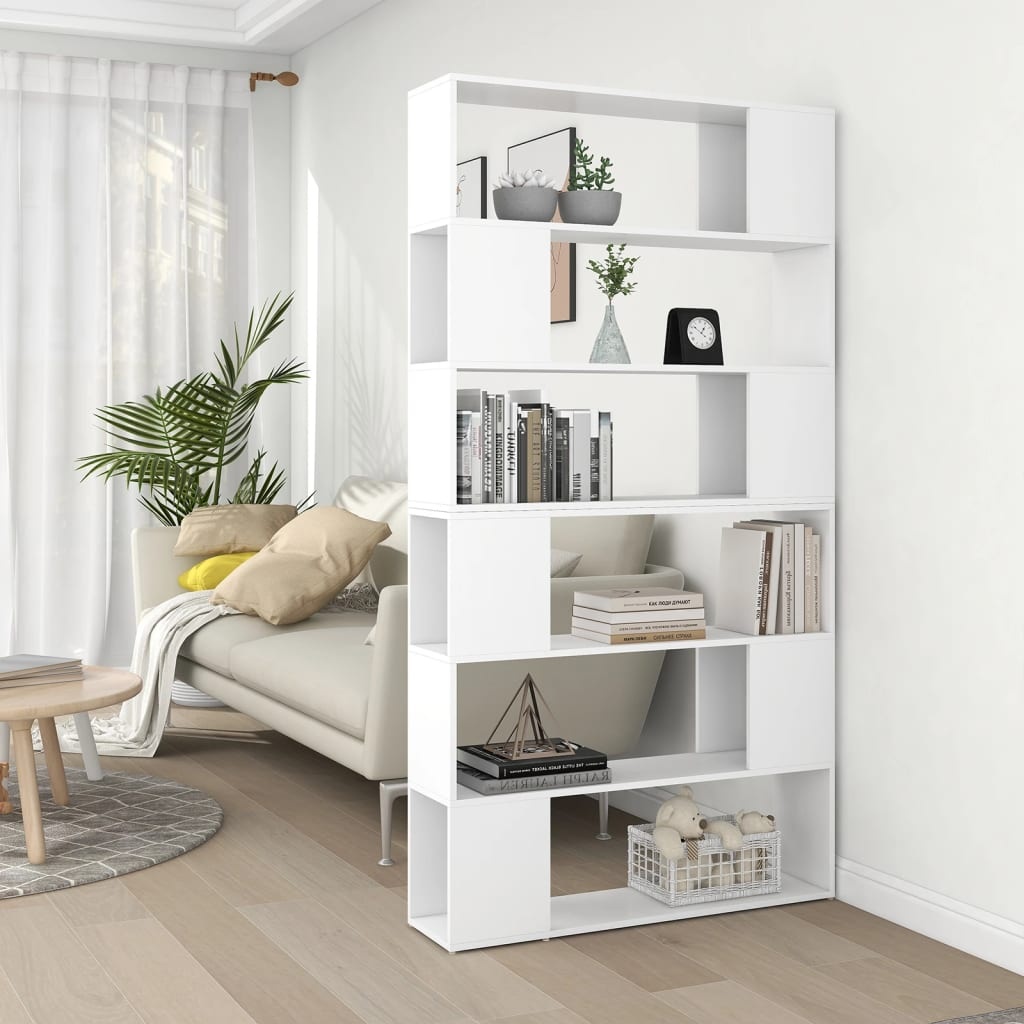
Boekenkast/kamerscherm 100x24x188 cm wit
Brand: vidaXL
Deze boekenkast, en tevens kamerverdeler, heeft een strak en klassiek ontwerp, waardoor hij een aantrekkelijke en praktische aanvulling op je interieur is. De constructie van dit meubel maakt het stevig en duurzaam. Het kamerscherm heeft ruime vakken die voldoende opbergruimte bieden om tijdschriften, boeken, dvd's, multimedia-apparaten en andere decoratieve spullen overzichtelijk en binnen handbereik op te bergen. Zet de boekenkast op een goed verlichte plek en vergeet de tijd met je favoriete boek! Let op: schroeven en pluggen voor in de muur zijn niet inbegrepen. Gebruik altijd schroeven en pluggen die geschikt zijn voor jouw muur. Raadpleeg bij twijfel een professional. Lees en volg zorgvuldig elke stap van de handleiding.
Category: Furniture > Shelving > Bookcases & Standing Shelves